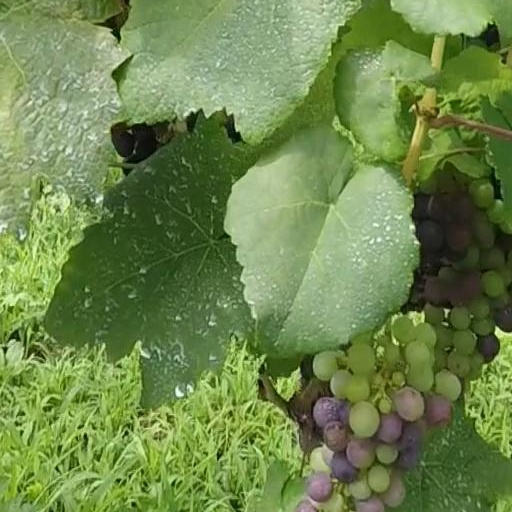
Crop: grape